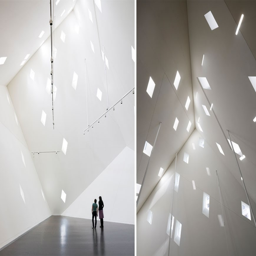
architect the architecture of the museum